Iranshahr, Iran

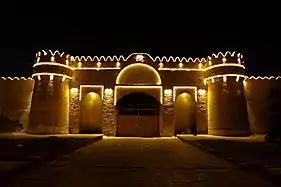
Naseri Castle, Iranshahr, Iran

Iranshahr ( and ) is a city in the Central District of Iranshahr County, Sistan and Baluchestan province, Iran, serving as capital of the province, the county, and the district. The city is near the borderlands between Iran and Pakistan where Baloch people live.